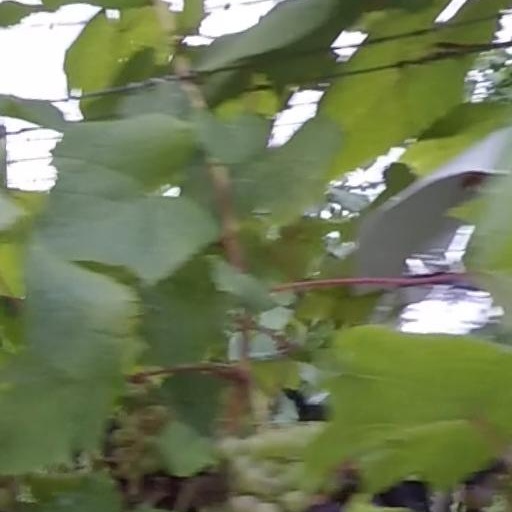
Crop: grape